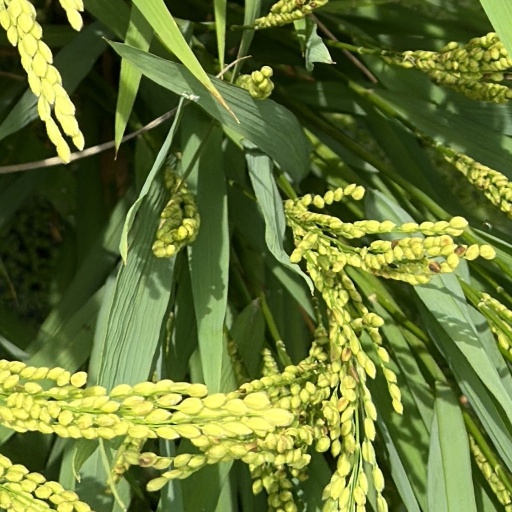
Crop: rice